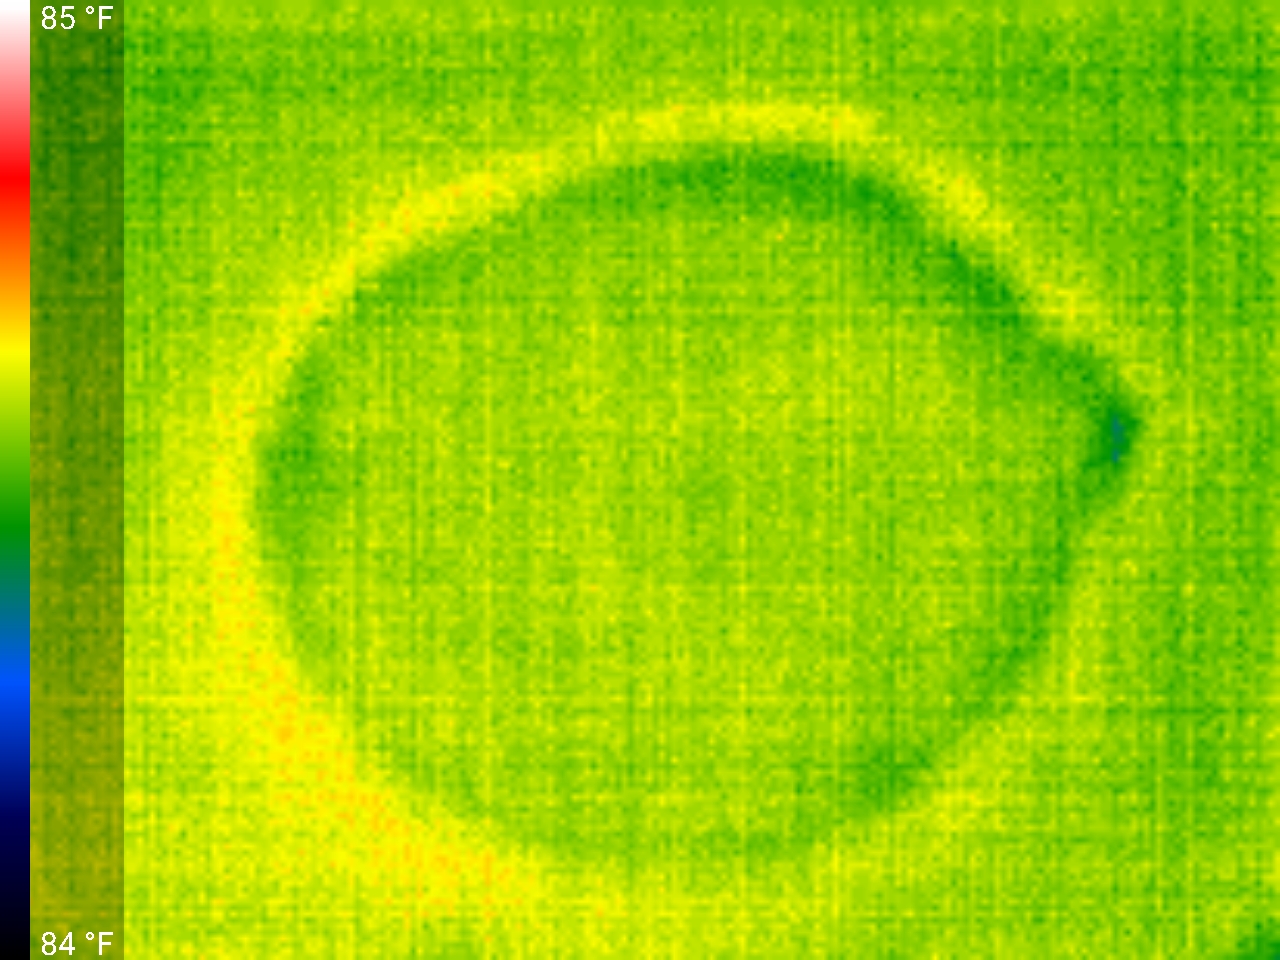
Label: No Defect